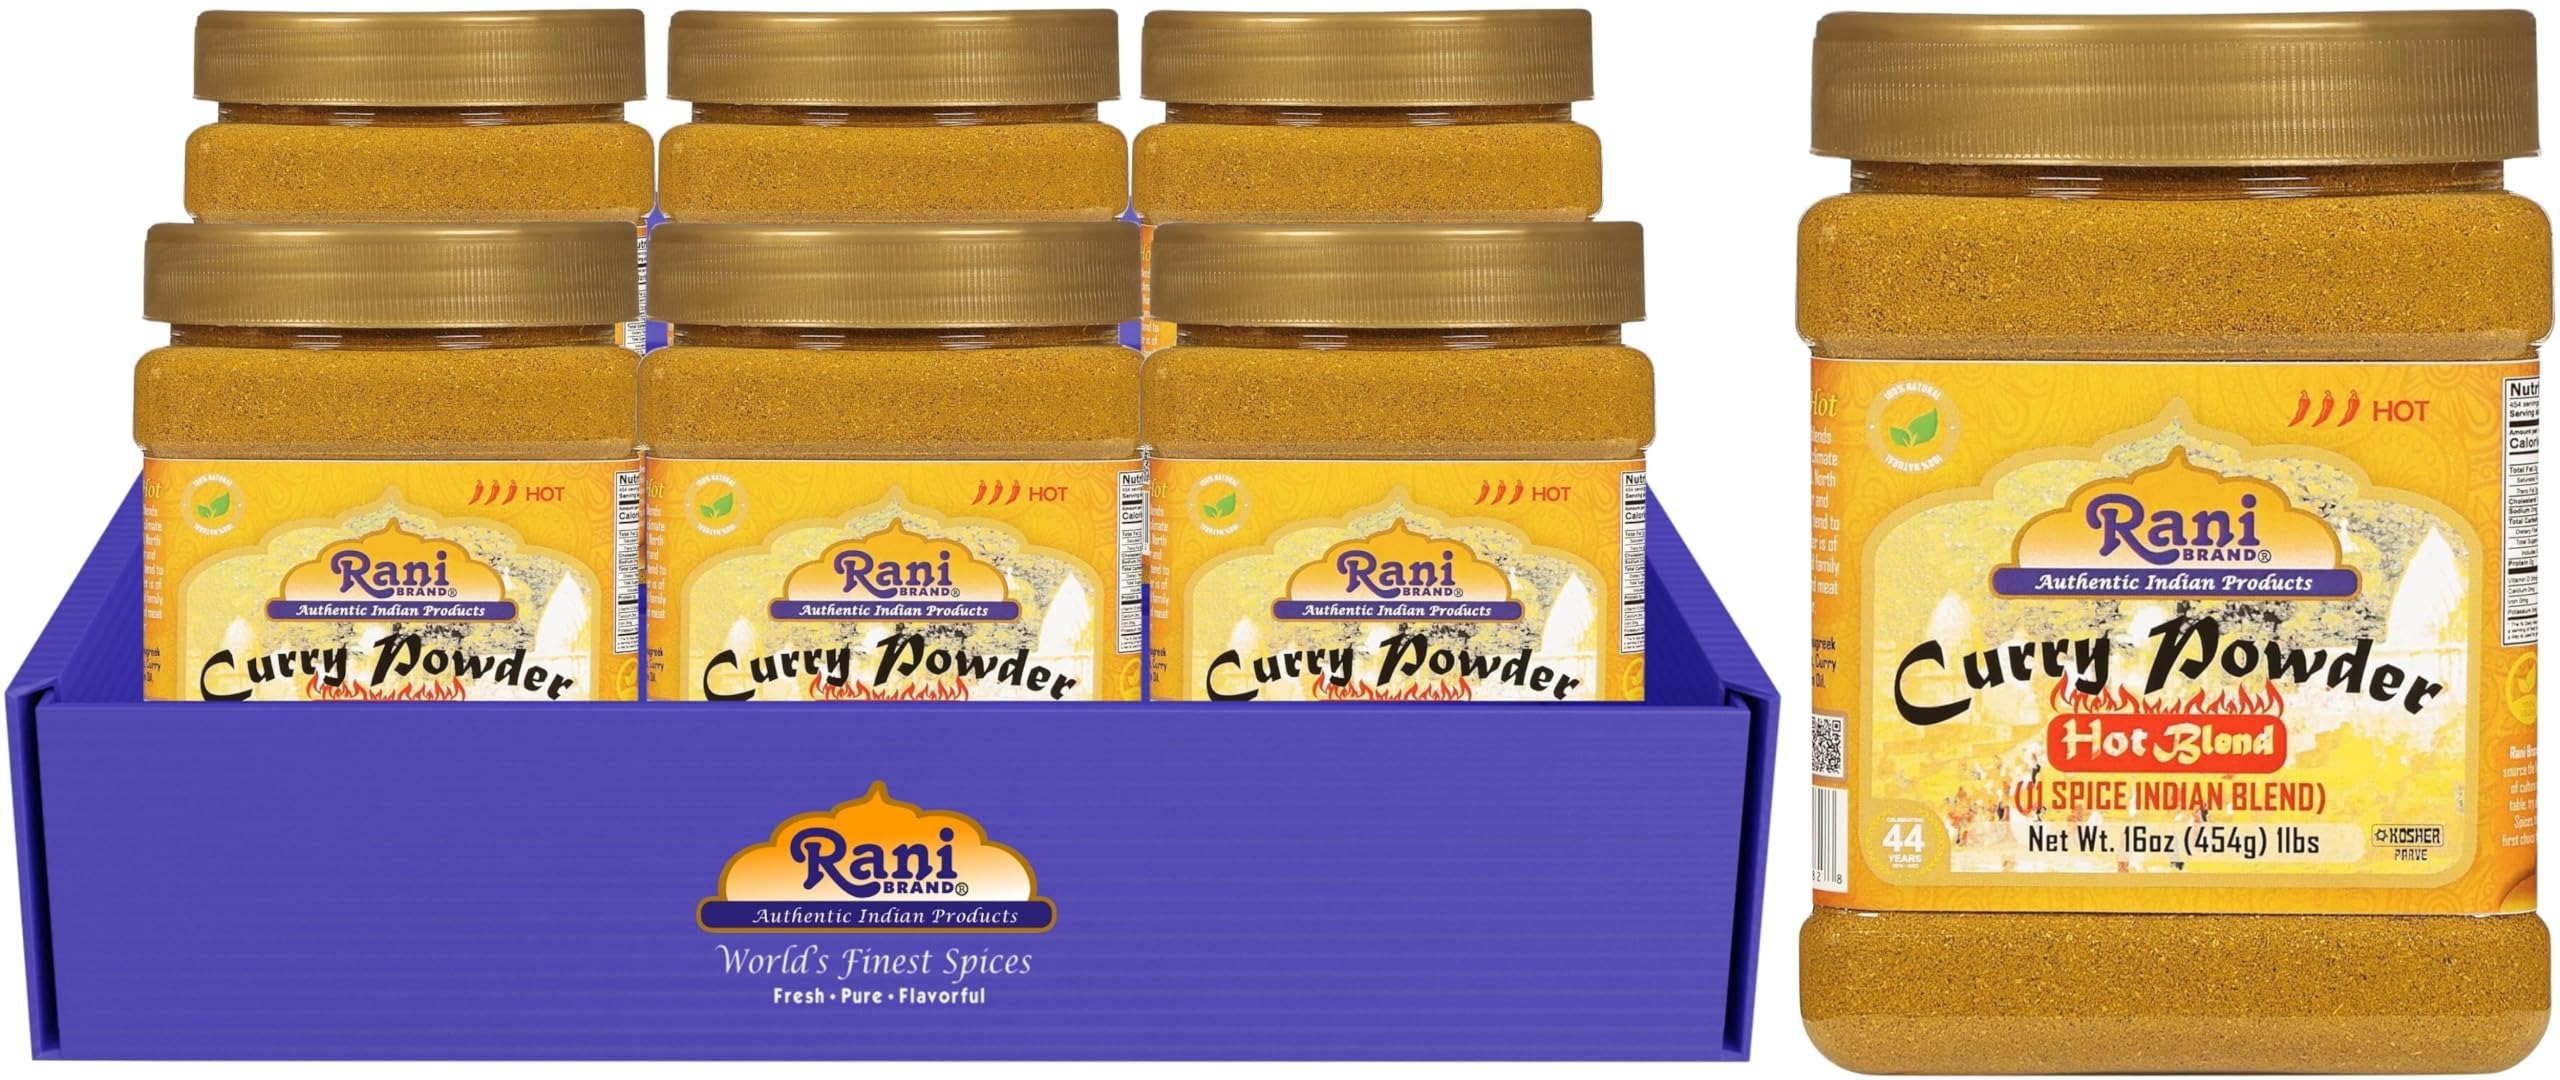
Item Name: Rani Curry Powder Hot (11-Spice Authentic Indian Blend) 16oz (1lb) 454g PET Jar, Pack of 6 ~ All Natural | Salt-Free | Vegan | No Colors | Gluten Friendly | NON-GMO | Kosher | Indian Origin
Bullet Point 1: You'll LOVE our Hot! Curry Powder by Rani Brand--Here's Why:
Bullet Point 2: ❤️Now KOSHER! No SALT, No MSG, 100% Natural (No Preservatives), Gluten Friendly, Vegan, NON-GMO…No non-sense!
Bullet Point 3: ❤️NEW! Pack of 6! Great Flavor comes from an Authentic 11-Spice Curry Blend (unlike many others who use only 5-6 spices to keep costs down, not to mention flavor!) Packed in a no barrier Plastic Jar, let us tell you how important that is when using this, potent of all Indian Spices!
Bullet Point 4: ❤️Rani is a family owned USA based company selling spices for over 40 years, buy with confidence!
Bullet Point 5: ❤️NO FILLERS in any Rani Brand Spices (fillers are commonly used in spices to make them free flowing or lessen the costs of production) usually sodium or like product. Net Wt. 16oz (1lb) 454g x Pack of 6, Authentic Indian Product.
Product Description: <p><b>Rani Curry Powder Hot</b> Traditionally, the spices used in curry blends reflect the availability of spices and the climate of the region to which they are credited. North Indian curry powders tend to be milder and very aromatic, while South Indian blends tend to be hotter in flavor. Rani Hot Curry Powder is of the southern variety, derived from an old family recipe. It compliments both vegetable and meat dishes, adding both color and flavor. </p> Product Type: Curry Powder Blend <br> <br> Product of India <br> Ingredients:Coriander, Turmeric, Cumin, Fenugreek, Ginger, Black Pepper, Mustard Seeds, Curry Leaves (Patta), Chili, Fennel, Garlic, Capsicum Oil <p></p>
Value: 96.0
Unit: Ounce

Price: 77.99